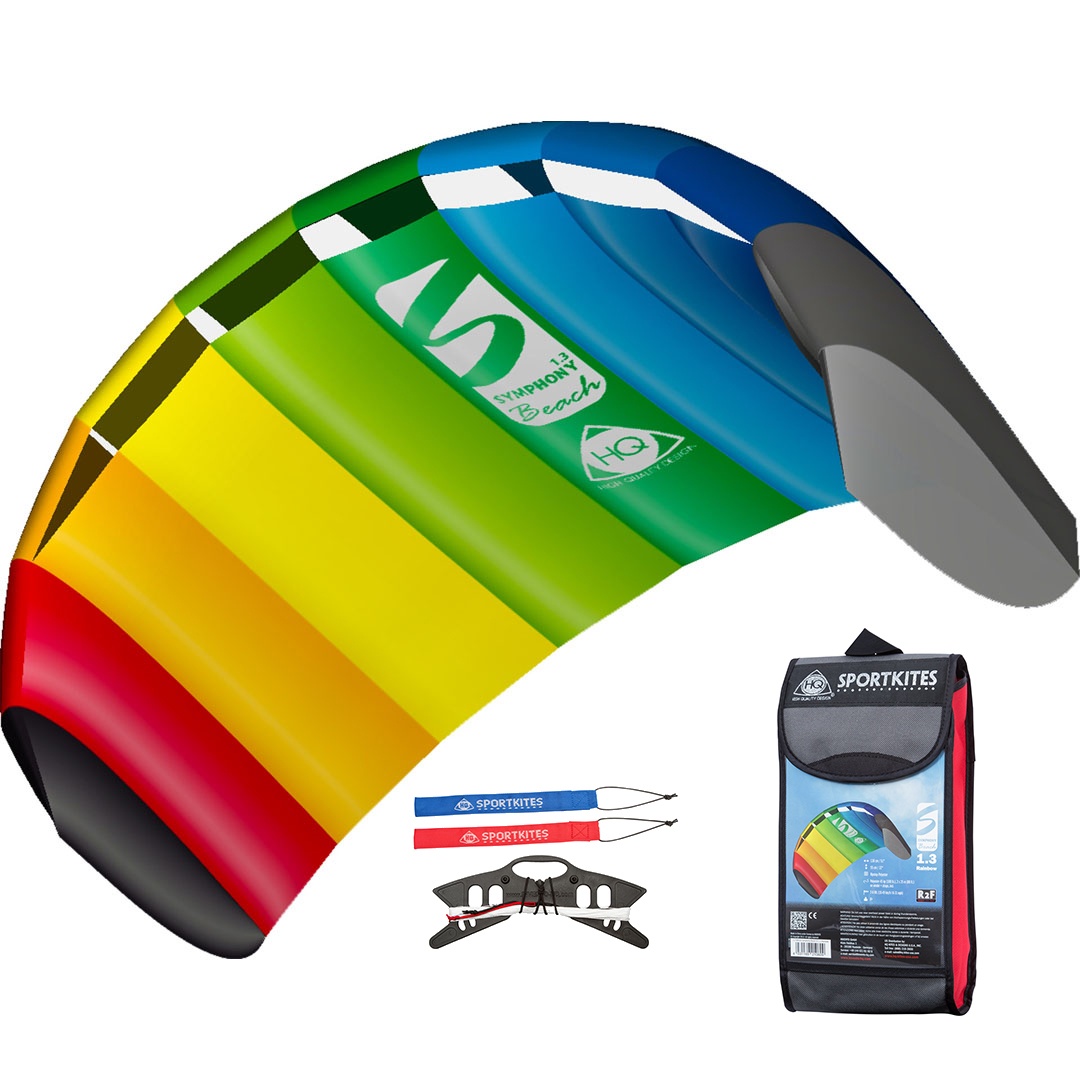
HQ Symphony Beach III 1.3 Rainbow
De Symphony Beach is ontworpen om te voldoen aan de eisen van beginners, maar ook aan de wensen van meer gevorderde vliegeraars. Deze sterke en vergevende vlieger heeft een uitstekende prijs-kwaliteit verhouding. De Symphony Beach vliegt heel gemakkelijk en levert daardoor veel plezier op, niet alleen wanneer je zoekt naar snelheid, maar ook wanneer je houdt van een beetje trekkracht. De nieuwe Symphony Beach III is een favoriet in de wereld van matrasvliegers. Je vouwt hem gemakkelijk op tot een klein pakketje en er zijn geen onderdelen die kwijt kunnen raken. Verkrijgbaar in verschillende kleuren. SPECIFICATIES Vliegerlijnen 2x 25 m / 45 daN Wind 2 - 6 Bft Leeftijd 8+ Niveau Beginner Doek Ripstop - Polyester Afmeting in cm 130 x 55 cm
Brand: HQ Invento
Category: Sporting Goods > Outdoor Recreation > Kite Buggying > Kite Buggies